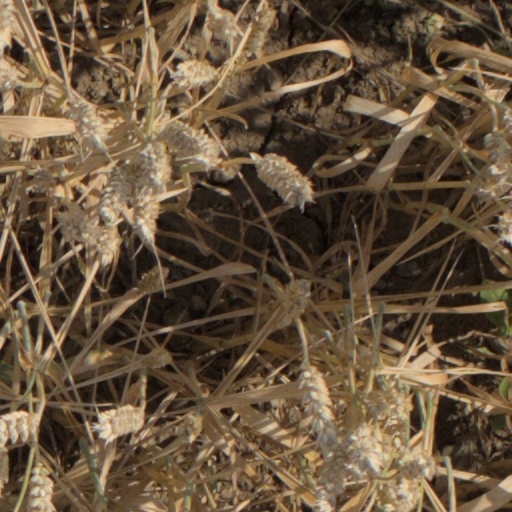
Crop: wheat